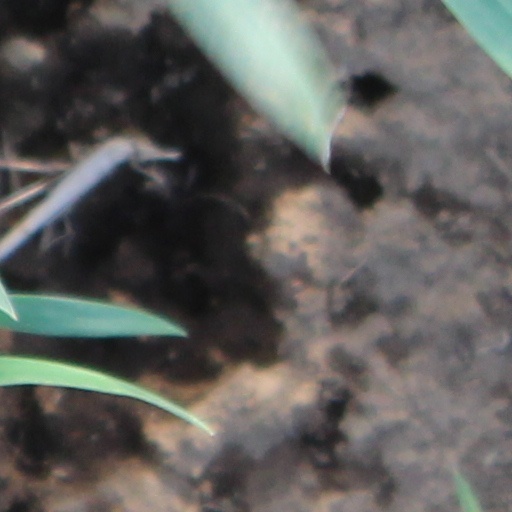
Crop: wheat